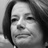
Emotion: neutral